Athletics in epic poetry

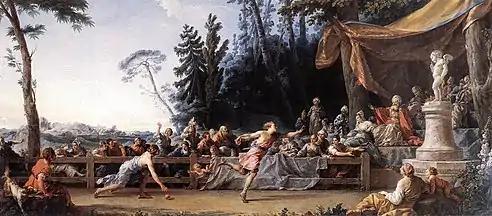
Noël Hallé - The Race between Hippomenes and Atalanta

In Ovid's "Metamorphoses" 10, Venus tells Adonis the story of Atalanta and Hippomenes. Known for her beauty and running ability, Atalanta consulted a god to ask about marriage. The god responded by telling Atalanta that a husband is not for you, and the god also prophesied that Atalanta would not take this warring to heart. Worried by the god's message, Atalanta set forth a challenge for all her suitors. To win her hand in marriage, the suitor must beat her in a footrace. However, if the suitor lost, then he would be killed. Hippomenes watched from the stands as suitors met their grim fate, and he wondered why on a man would take such a risk just for a woman. However, Hippomenes caught a glimpse of Atalanta naked and was overcome by her beauty. Then, Hippomenes decided to challenge Atalanta to a footrace in hopes that he would be able to marry her. Before the race began, Hippomenes prayed to Venus for help. Venus gave Hippomenes three golden apples, and she told him to use apples to distract Atalanta during the race. The race began with the two running side by side, but as race wore on, Atalanta started to pull ahead of the tired of Hippomenes. Then, Hippomenes launched the first golden apple given to him by Venus. Atalanta became distracted and retrieved the golden apple allowing Hippomenes to take the lead. However, Atalanta quickly recovered and took the lead again. Hippomenes threw the second apple. Atalanta, once again, retrieved the golden apple and easily retook the lead. Finally, Hippomenes threw the final apple with all his strength. As Atalanta retrieved the third golden apple, Hippomenes crossed the finish line to win Atalanta's hand in marriage.